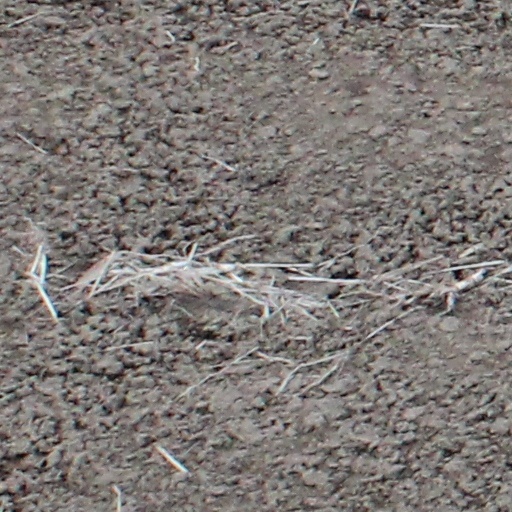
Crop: wheat